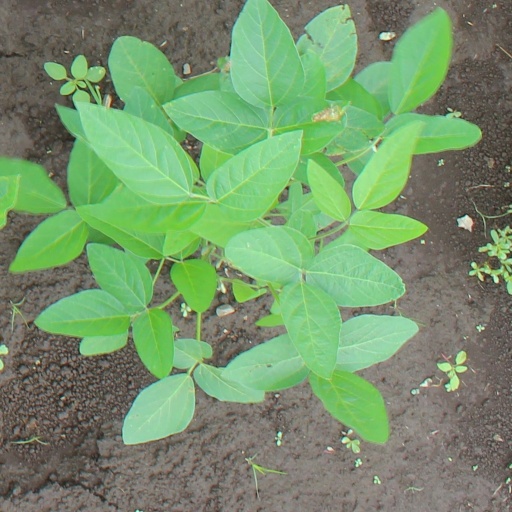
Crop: soybean